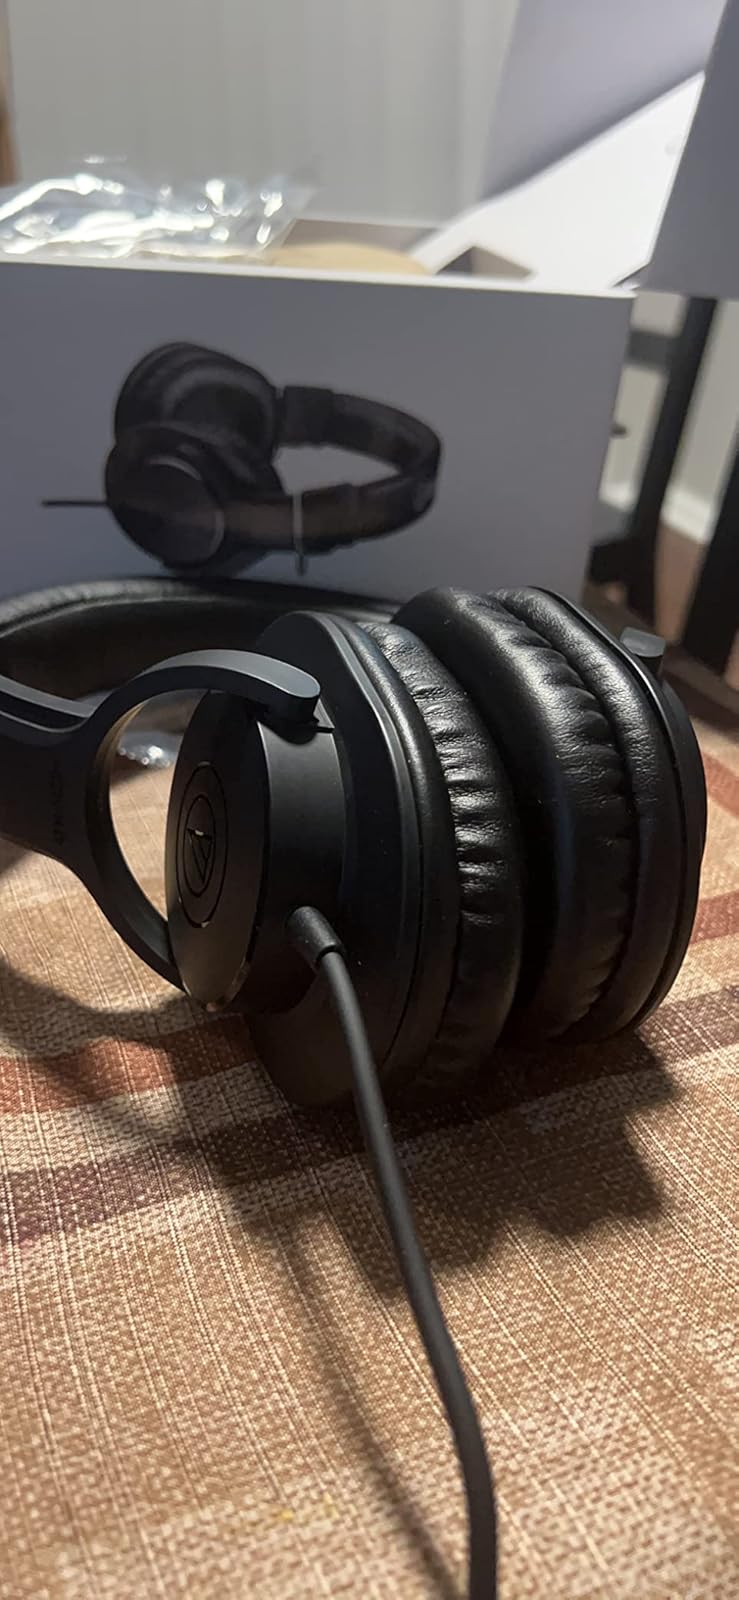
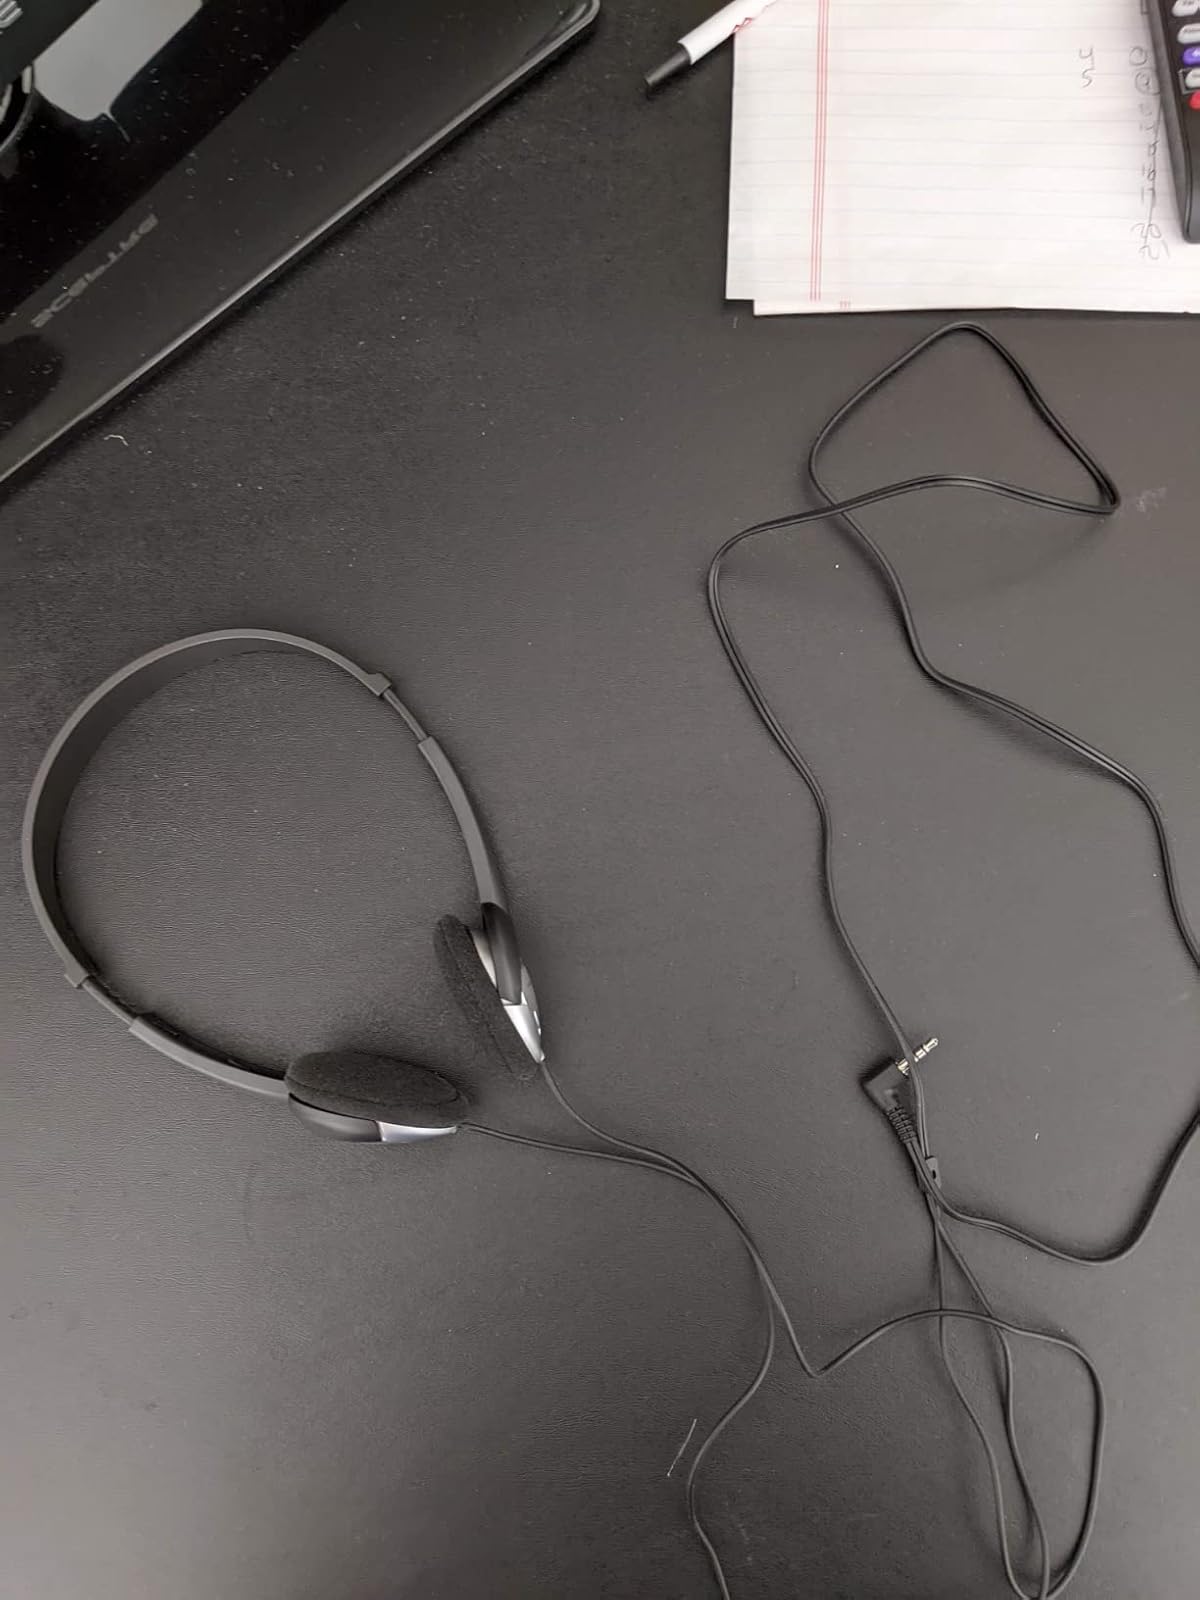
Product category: headphones
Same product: no